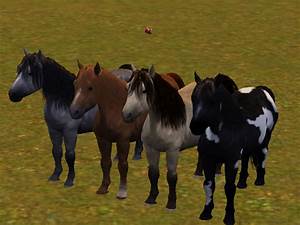
Label: horse